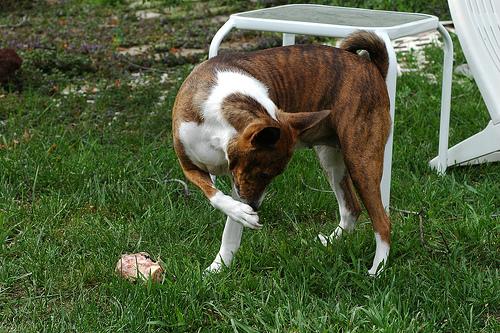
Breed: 243-n000103-basenji